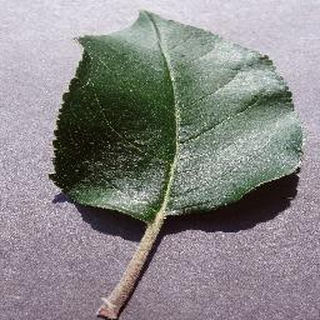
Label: healthy_apple